Mallinathaswamy Jain Temple, Mannargudi

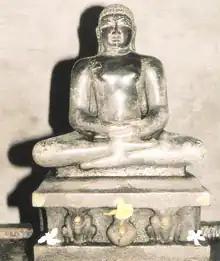

The presiding deity is known as Mallinathaswamy and Mallinathar. The sculpture is of 56 cm height, and was made in 1986. The sculpture which was kept in sanctum sanctorum earlier is now found in the arthamandapa, as the nose of sculpture was found broken. The Processional deity is found in the mahamandapa.